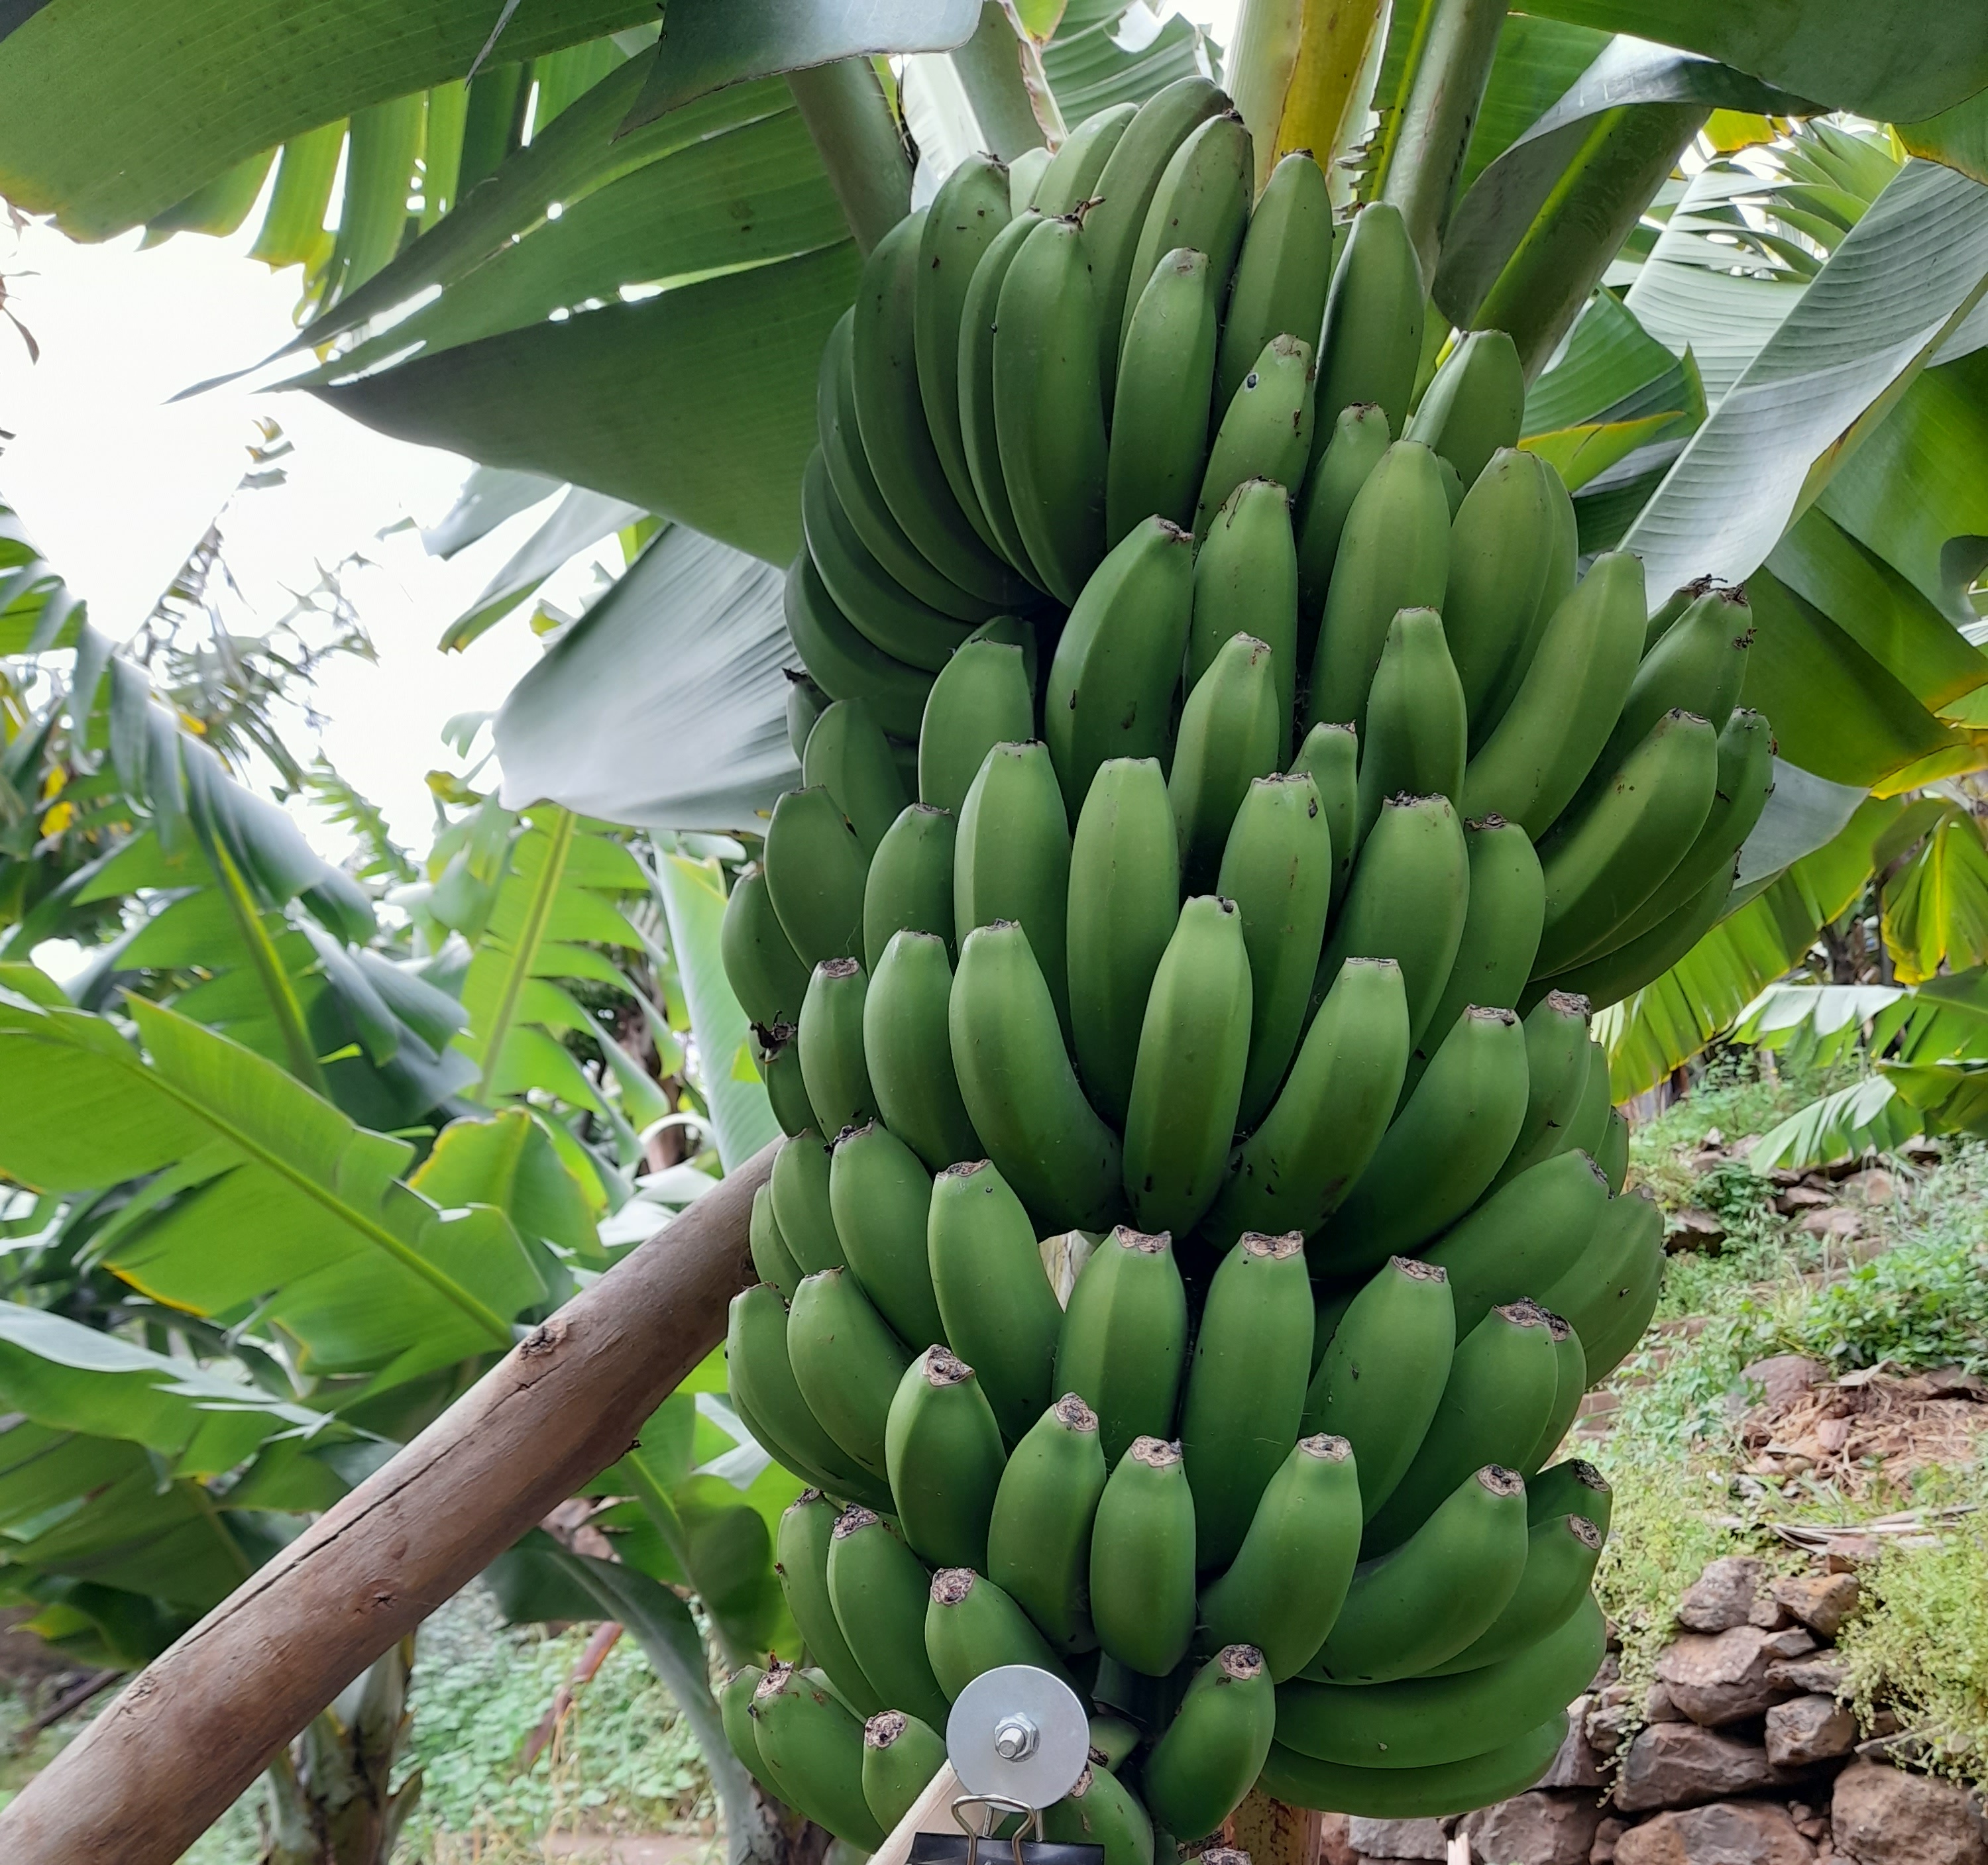
Label: Keep